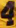
Number: 4